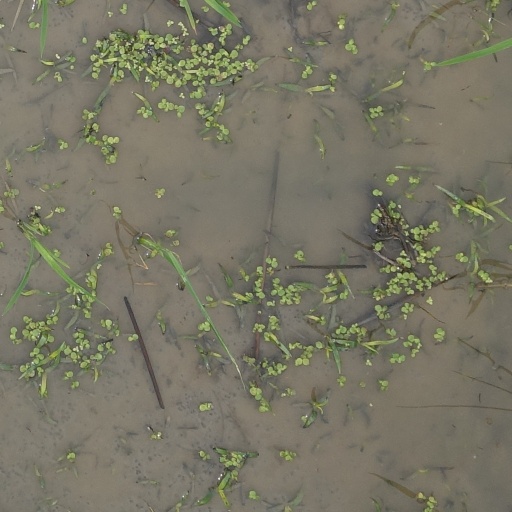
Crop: rice